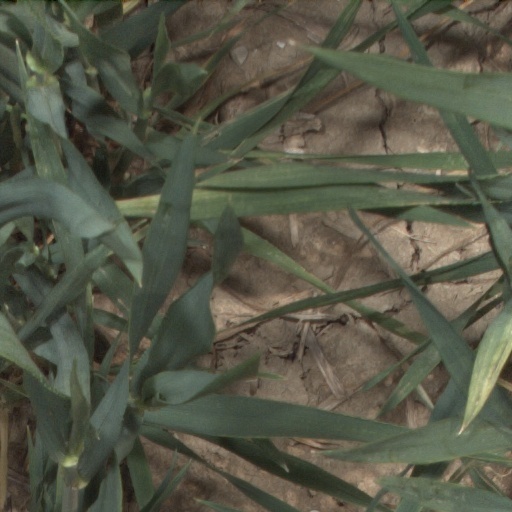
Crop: wheat